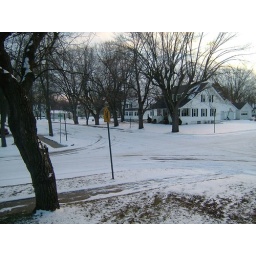
street by the house